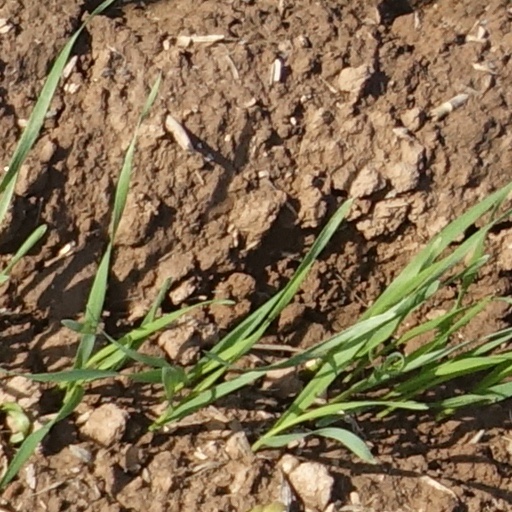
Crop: wheat